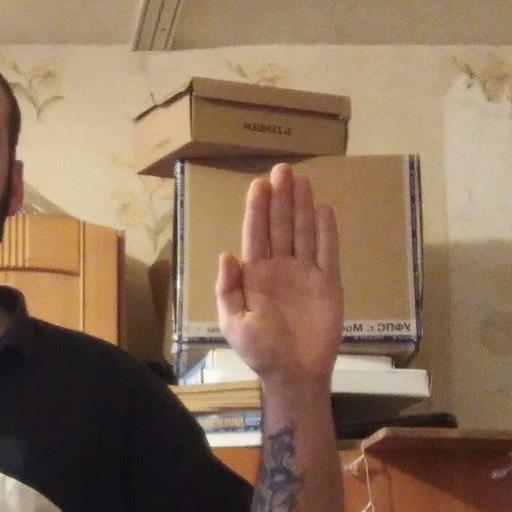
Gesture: stop